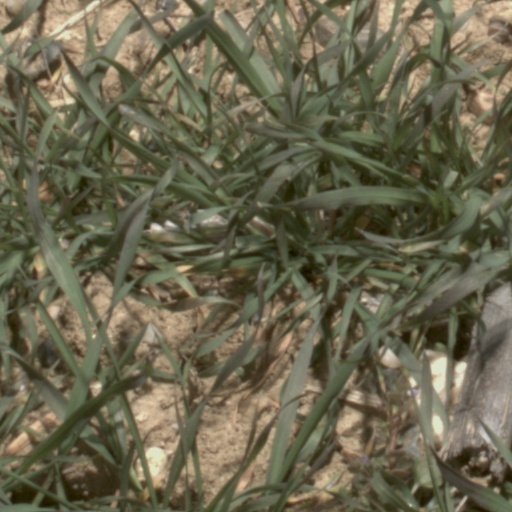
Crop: wheat